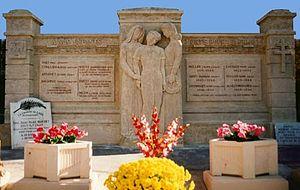
Monument aux morts de la guerre de 17-18, à Laire dans le Doubs, sculpture en pierre par Enrico Campagnola.
Enrico Campagnola est un sculpteur devenu peintre. Il est né le 1ᵉʳ août 1911, de parents vénitiens et est mort le 27 mars 1984 à Besançon.
Laire est une commune française située dans le département du Doubs, en région Bourgogne-Franche-Comté.